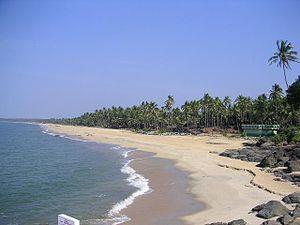
L'Inde, officiellement la république de l'Inde, est un pays d'Asie du Sud qui occupe la majeure partie du sous-continent indien. Sa capitale est New Delhi. L'Inde est le deuxième pays le plus peuplé et le septième pays le plus grand du monde. Le littoral indien s'étend sur plus de sept mille kilomètres. Le pays a des frontières communes avec le Pakistan au nord-ouest, la Chine au nord et à l'est-nord-est, le Népal au nord-est, le Bhoutan, le Bangladesh et la Birmanie à l'est-nord-est. Sur l'océan Indien, l'Inde est à proximité des Maldives au sud-sud-ouest, du Sri Lanka au sud et de l'Indonésie au sud-est. L'Inde revendique également une frontière avec l'Afghanistan au nord-ouest. L'Inde dispose de l'arme nucléaire depuis 1974 après avoir fait des essais officiels.